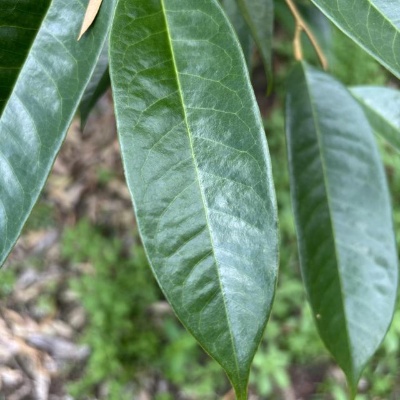
Label: Leaf_Healthy